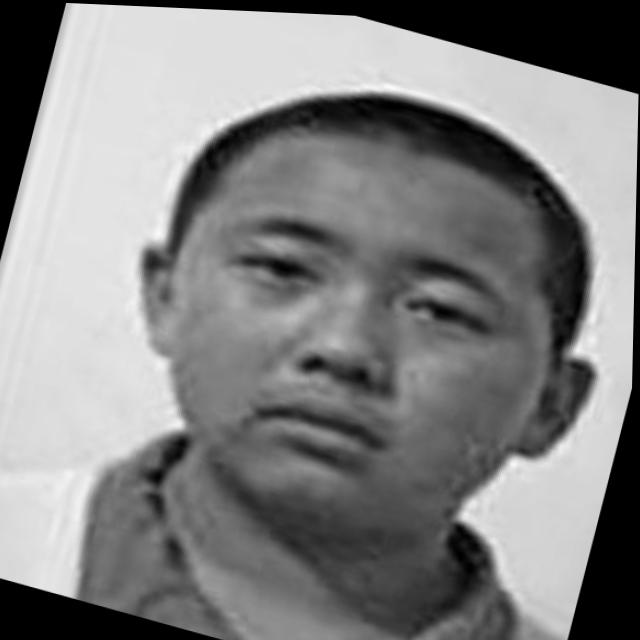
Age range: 13-20